The Merchant Venturer

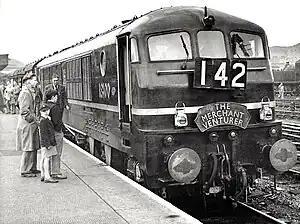
The gas-turbine locomotive 18100 at Temple Meads in 1952

"The Merchant Venturer" was regularly hauled by Castle-class locomotives, based at Old Oak Common. On the inaugural day, it was hauled by 7025 "Sudeley Castle" from London to Bristol, then 5062 "Earl of Shaftesbury" to Weston-super-Mare. The return Up run was made by 7019 "Fowey Castle". King-class locomotives were also used from London.